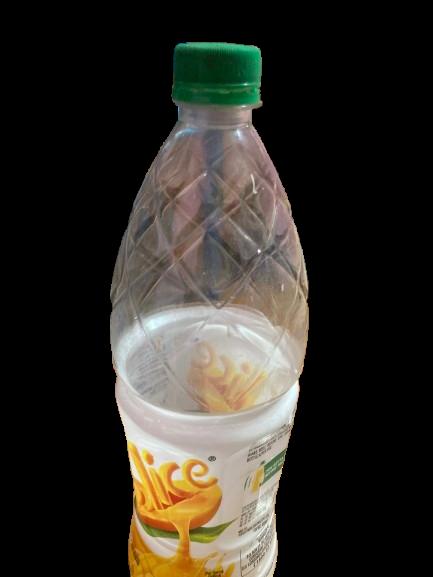
Waste category: plastic